Maria Kong

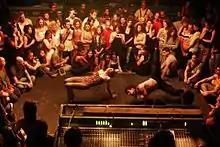
Animal Duet (tribute to Mali), Maria Kong at Barbi, Tel Aviv

Maria Kong was founded in 2009 in Tel Aviv by Anderson Braz, Talia Landa, Leo Lerus and Yaara Moses, all former dancers of Batsheva Dance Company. Their debut performance, "Fling", premiered in 2010 at Nachmani Theatre in Tel Aviv, incorporating dance with technological experiments.